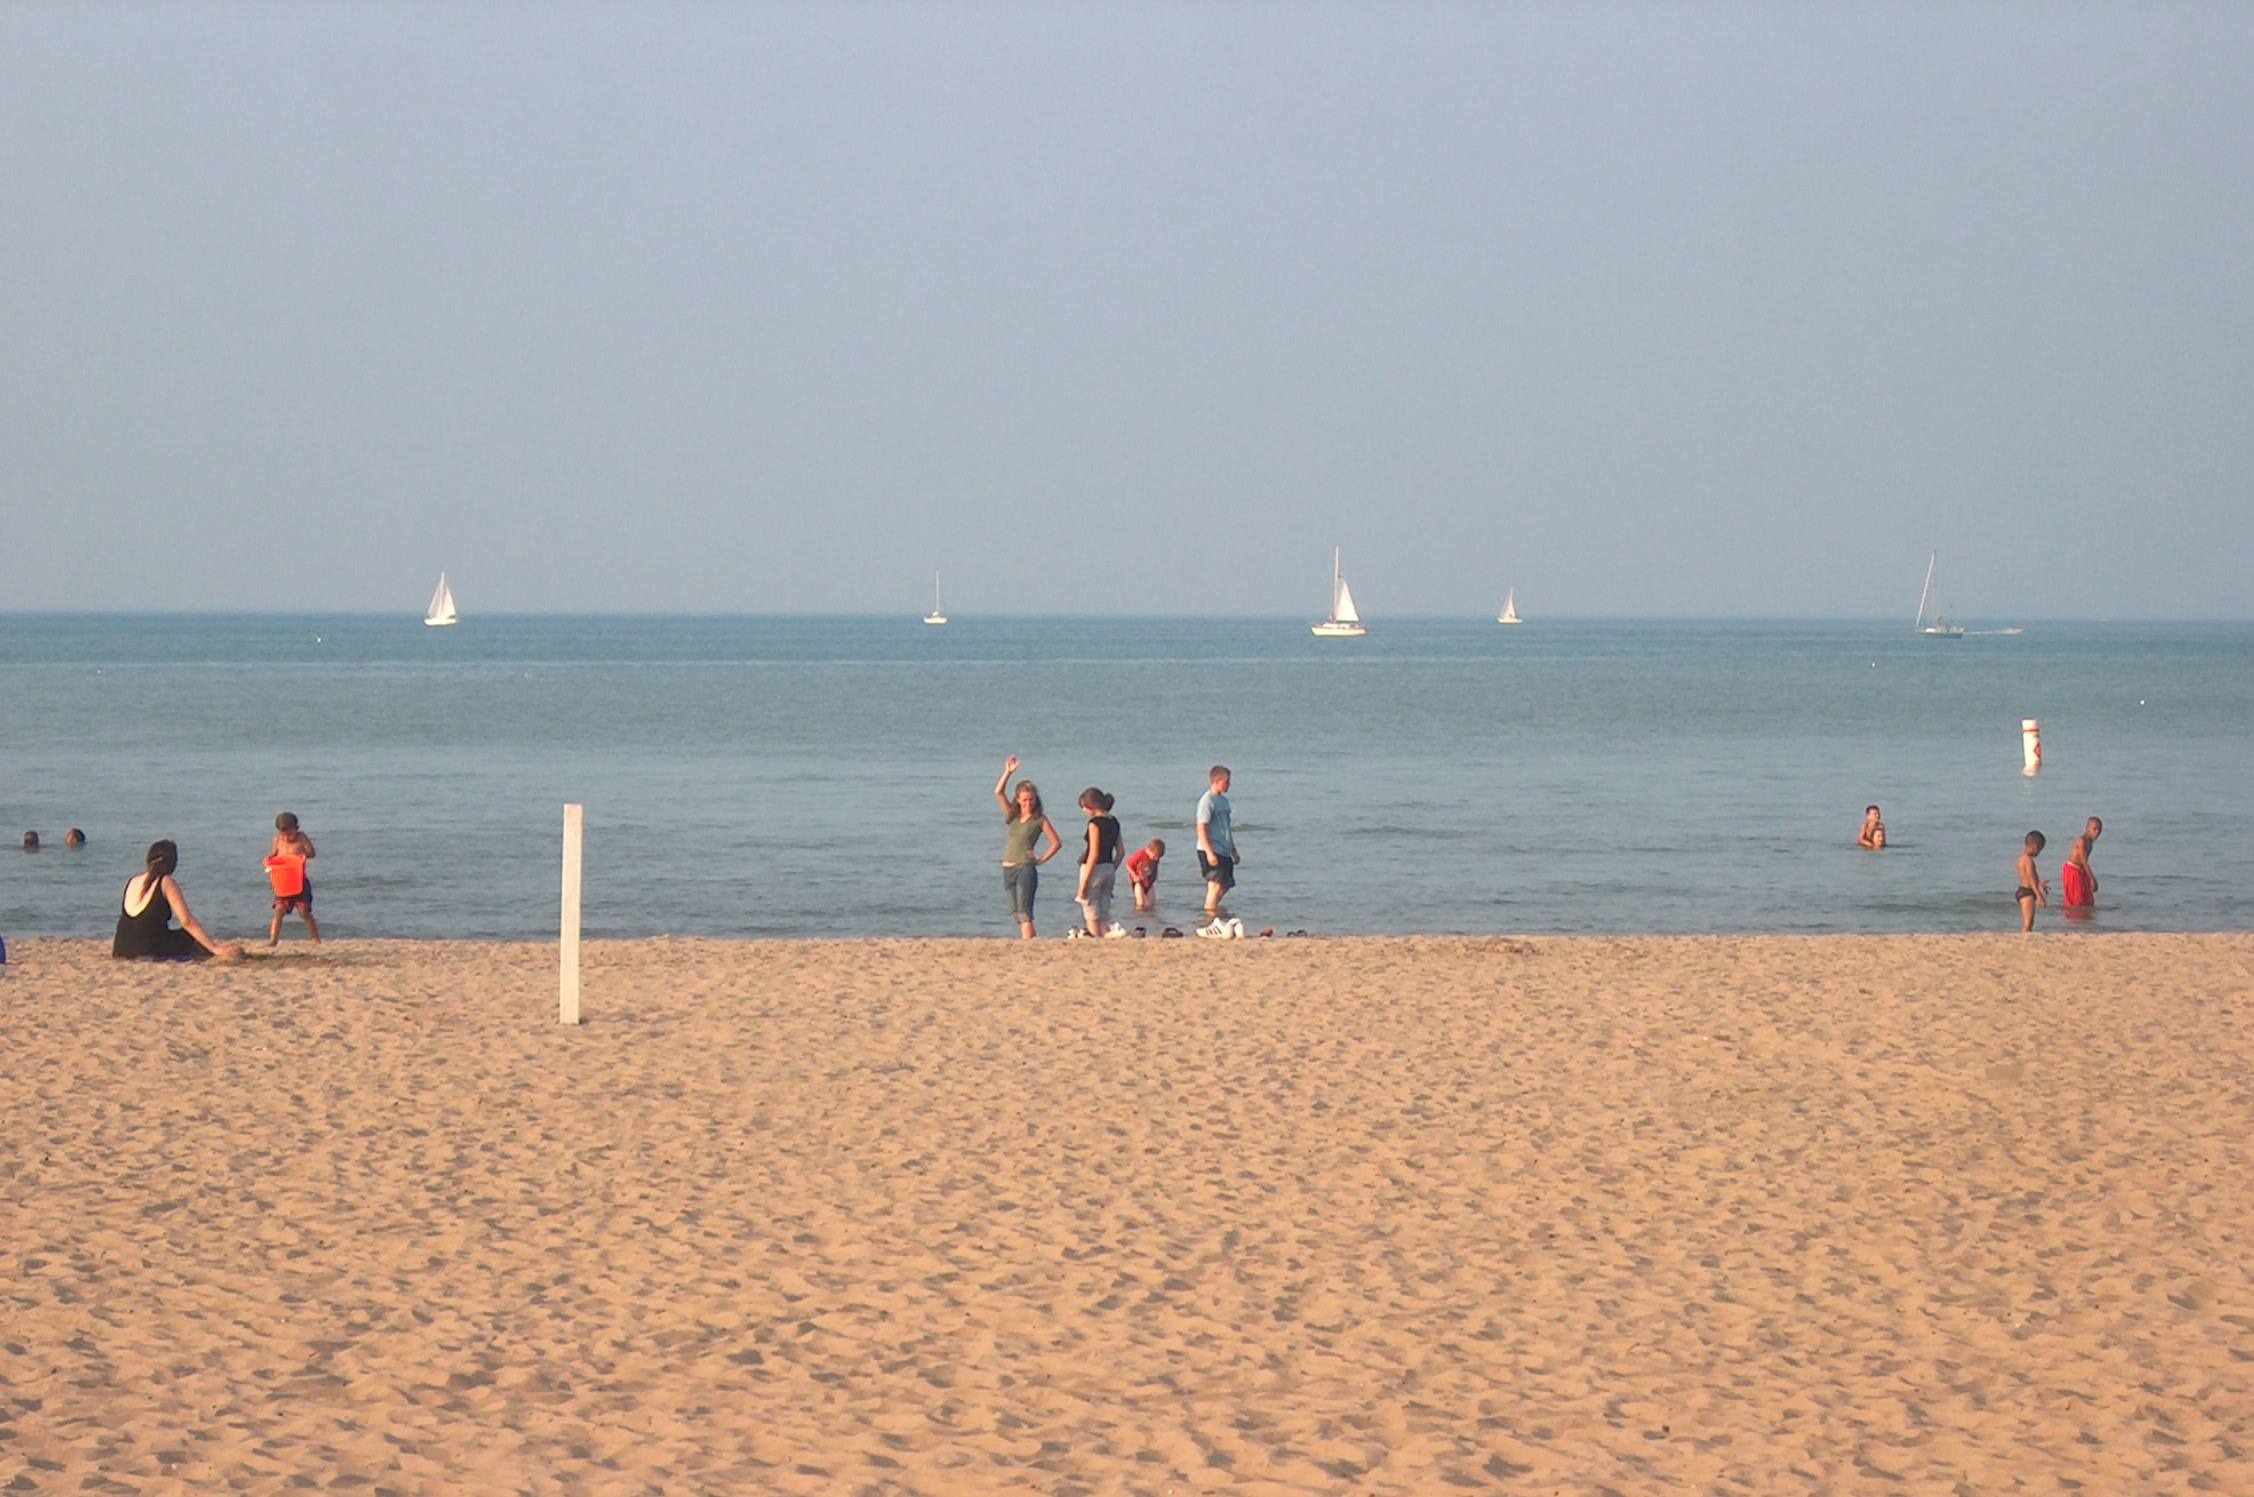
beach, sea, coast, water, sand, ocean, horizon, people, shore, wave, looking, vacation, scenery, bay, leisure, body of water, outdoors, outside, cape